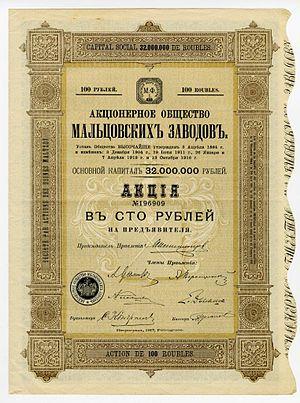
La Société par actions Usines de Maltsovsk est une conglomérat industriel russe, dont la société-mère était sise à Saint-Pétersbourg, au nᵒ 7 de la Perspective Nevski.